Menominee Tribe v. United States

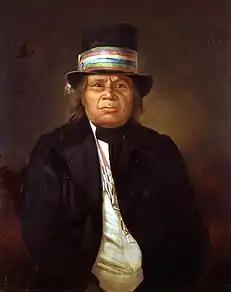

In 1848, the tribe entered into another treaty with the United States, the Treaty of Lake Poygan, which ceded the tribe's remaining approximately in exchange for west of the Mississippi River in present-day Minnesota. This treaty was contingent on the tribe examining the land proposed for them and accepting it as suitable. In 1850, Chief Oshkosh led a delegation to the Crow Wing area and determined that the land was not suitable for the tribe, mainly because the proposed reservation was located between two warring tribes, the Dakota and Ojibwe. Oshkosh then pressed for a new treaty, stating that he "preferred a home somewhere in Wisconsin, for the poorest region in Wisconsin was better than the Crow Wing."